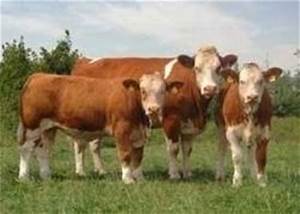
Label: cow